Robert de Umfraville

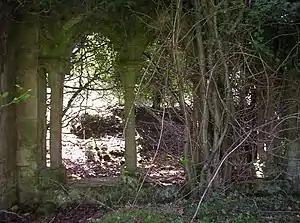
The overgrown ruins of de Umfraville's burial place, Newminster Abbey, seen in 2006

Henry IV died in March 1413 and was succeeded by his son, Henry of Monmouth, as King Henry V. The new king's attention soon focused on the English claim to the French throne, and by early 1415 war with France was inevitable. Just before the English army was due to depart Southampton Dock, the king received word of a plot against him. A few days later, de Umfraville was summoned to Henry's presence; Summmerson has speculated that Henry suspected de Umfraville of involvement, and perhaps "harbouring a residual loyalty to the Percys", the restoration of which family in the north was one of the plotters' aims. Perhaps indicating the king's displeasure, de Umfraville was also relieved of his captaincy of Roxburgh at the same time. On the other hand, de Umfraville had valuable military experience, and Henry subsequently confirmed him in his £40 annuity. Either way, de Umfraville is known to have been present at the siege of Harfleur, and possibly the Battle of Agincourt. He had presumably cleared himself, in Henry's eyes, by the following year when he indentured with the king to serve in Normandy until 1417. That year he returned to Northumberland and to border service.